Great Yarmouth

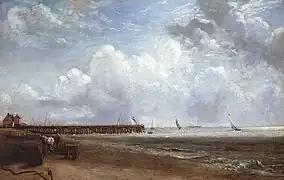
"Yarmouth Jetty" by John Constable, 1822

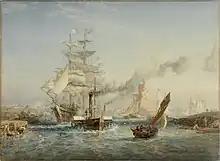
Going to Sea, Yarmouth, Norfolk, England, 1883, by Oswald W. Brierly

In 1552, Edward VI granted a charter of admiralty jurisdiction, later confirmed and extended by James I. Elizabeth I came to Great Yarmouth in July 1578. In 1668 a charter from Charles II extended the borough boundaries to also include Little Yarmouth (also known as Southtown), which lay on the opposite bank of the Yare in the parish of Gorleston in Suffolk. In 1703 a new charter from Queen Anne replaced the two bailiffs by a mayor. In 1673, during the Third Anglo-Dutch War, the Zealand Expedition was assembled in the town. In 1702 the Fishermen's Hospital was founded. In the early 18th century, Yarmouth, as a thriving herring port, was vividly and admiringly described several times in Daniel Defoe's travel journals, in part as follows: